HNK Hajduk Split

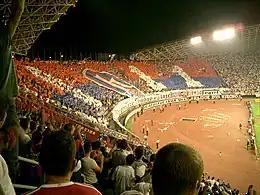
Torcida fans decorating the stands of Poljud Stadium during the Eternal Derby in 2006

Hajduk's home ground is one of the two largest stadiums in Croatia, designed by architect Boris Magaš, chosen among 20 other projects in a 1975 competition. The stadium was built for the 1979 Mediterranean Games, but was also a venue for the 1990 European Athletics Championships and the 2010 IAAF Continental Cup. The stadium is affectionately known to the locals as the "Poljudska ljepotica" ("Poljud Beauty"). The largest crowd recorded was in 1980 at a match against Hamburger SV – 52,000 spectators. Two years later, after the stadium was fully completed, its capacity was increased to 62,000 for a derby against Dinamo Zagreb.